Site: brandenburg
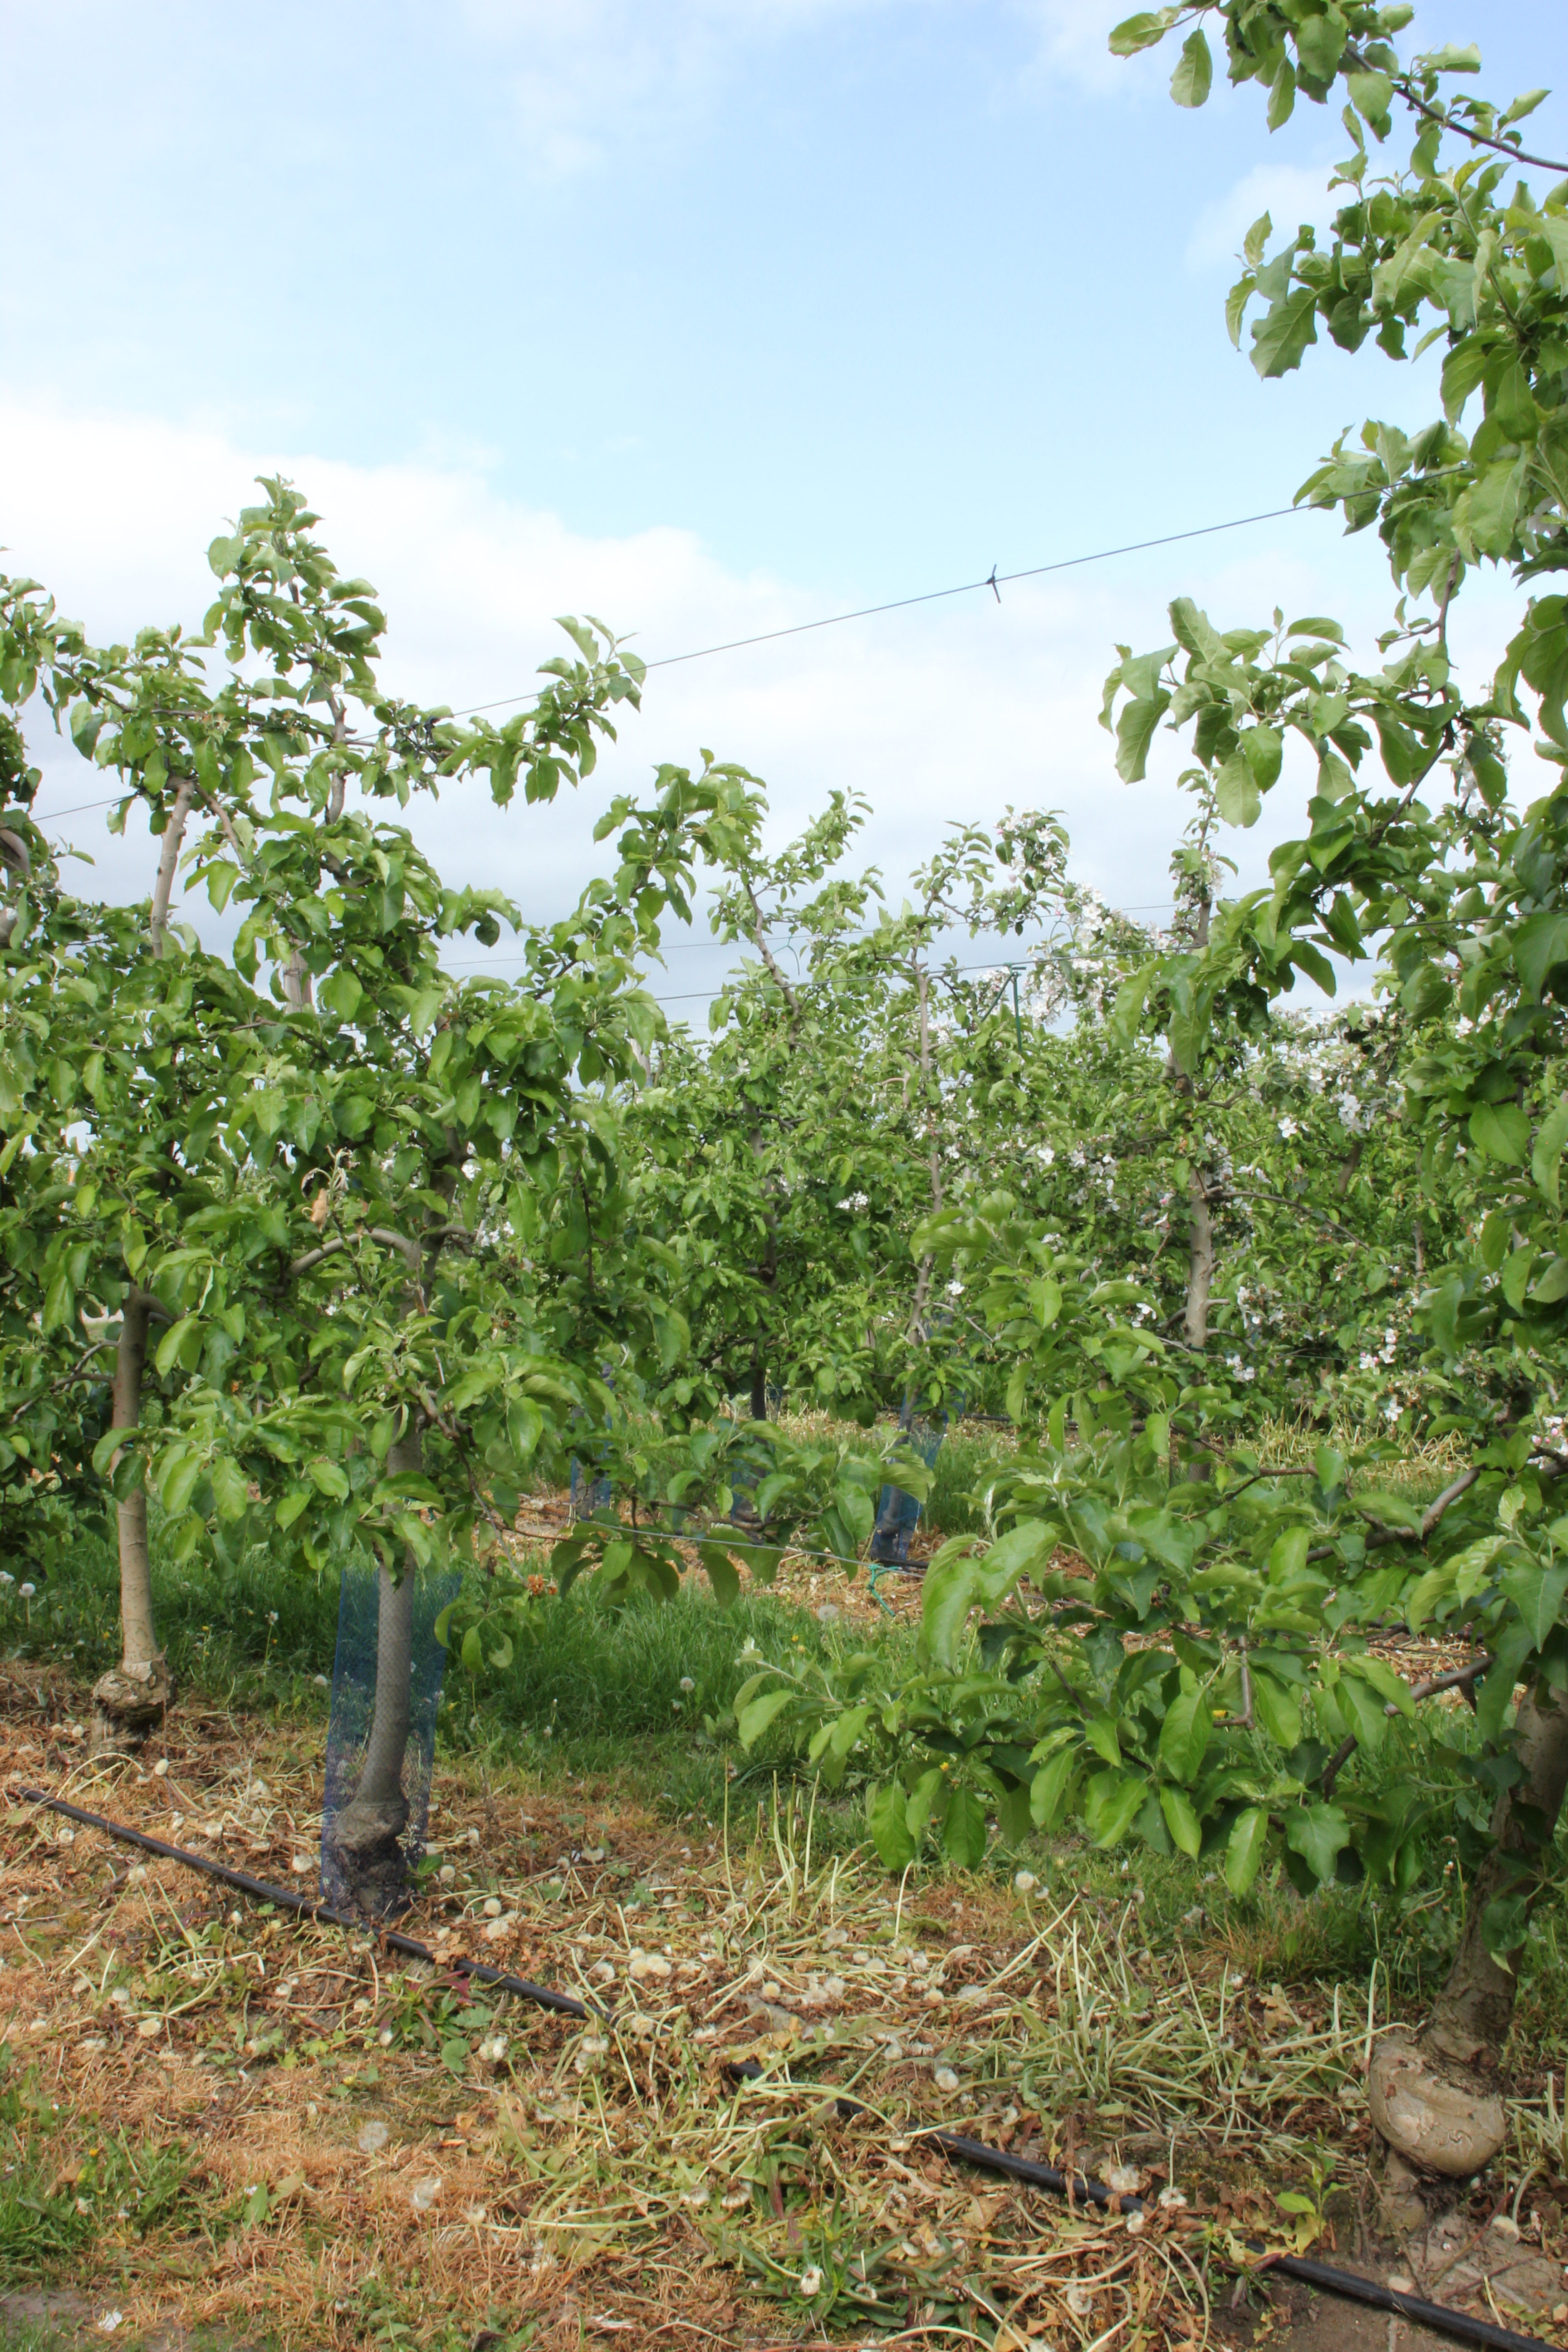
Growth stage (BBCH 67): Flowering